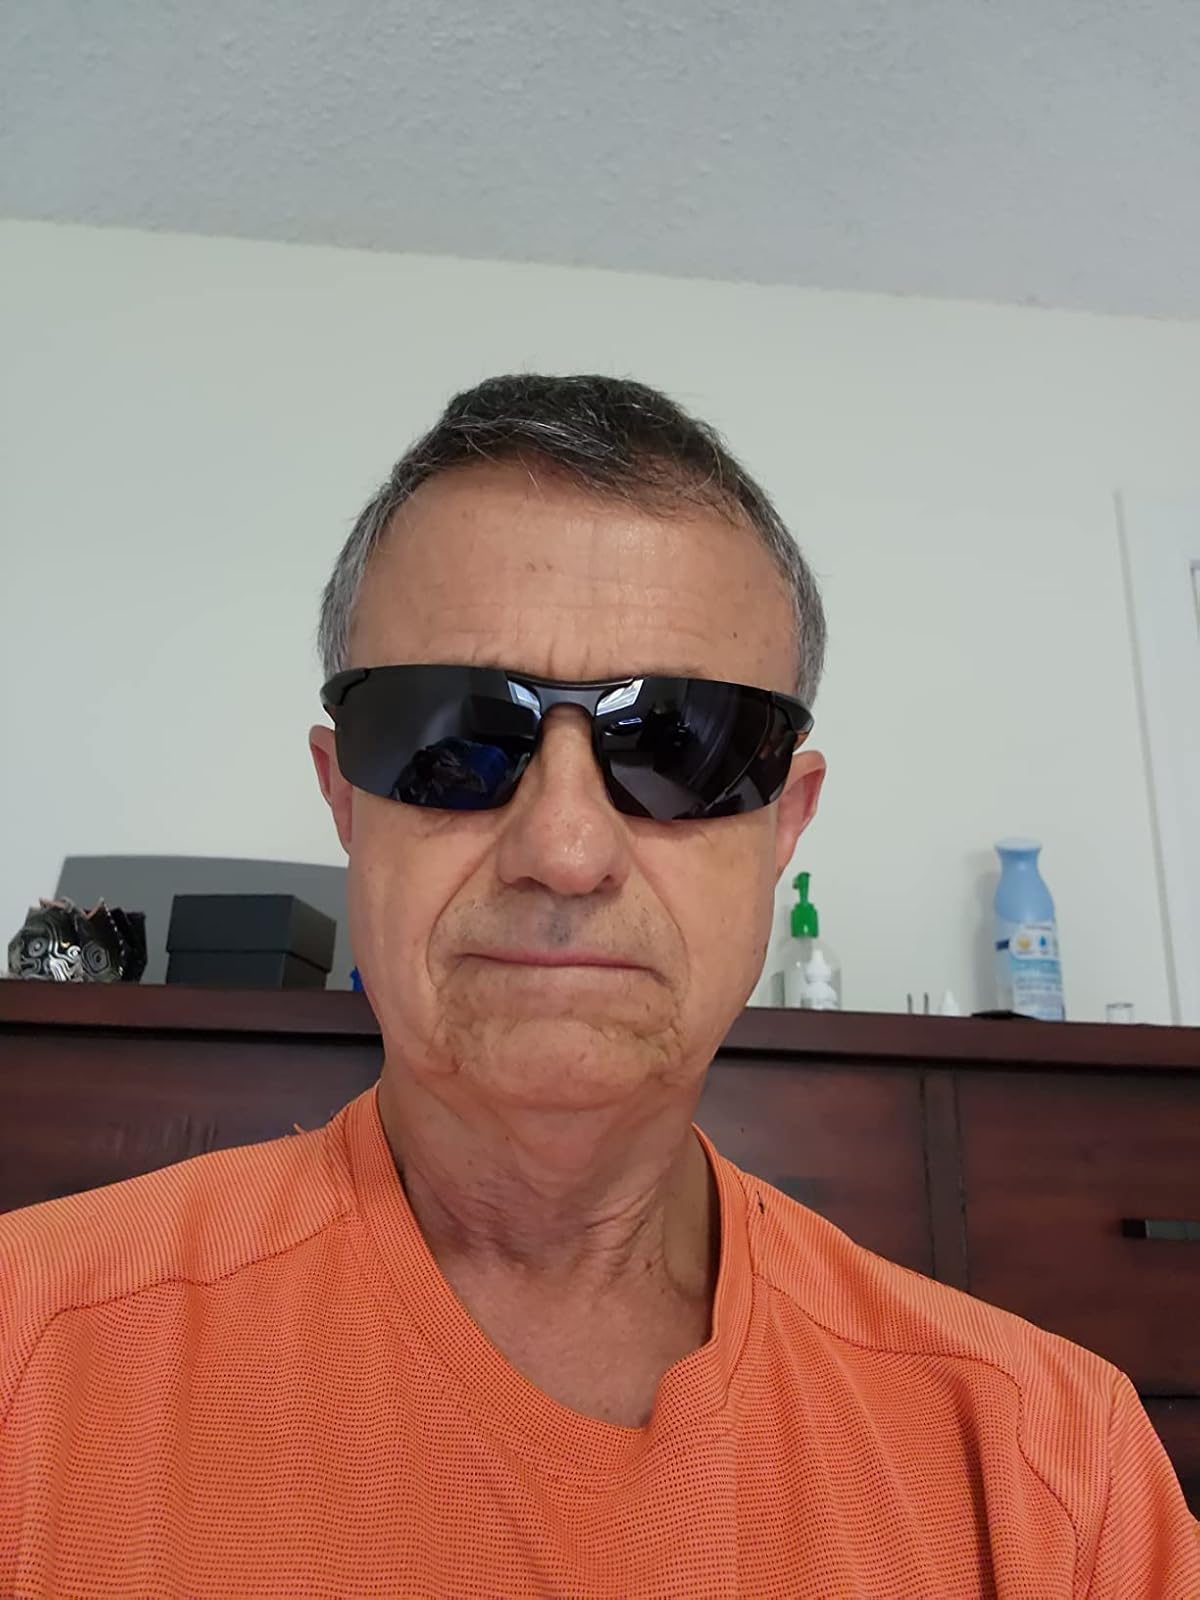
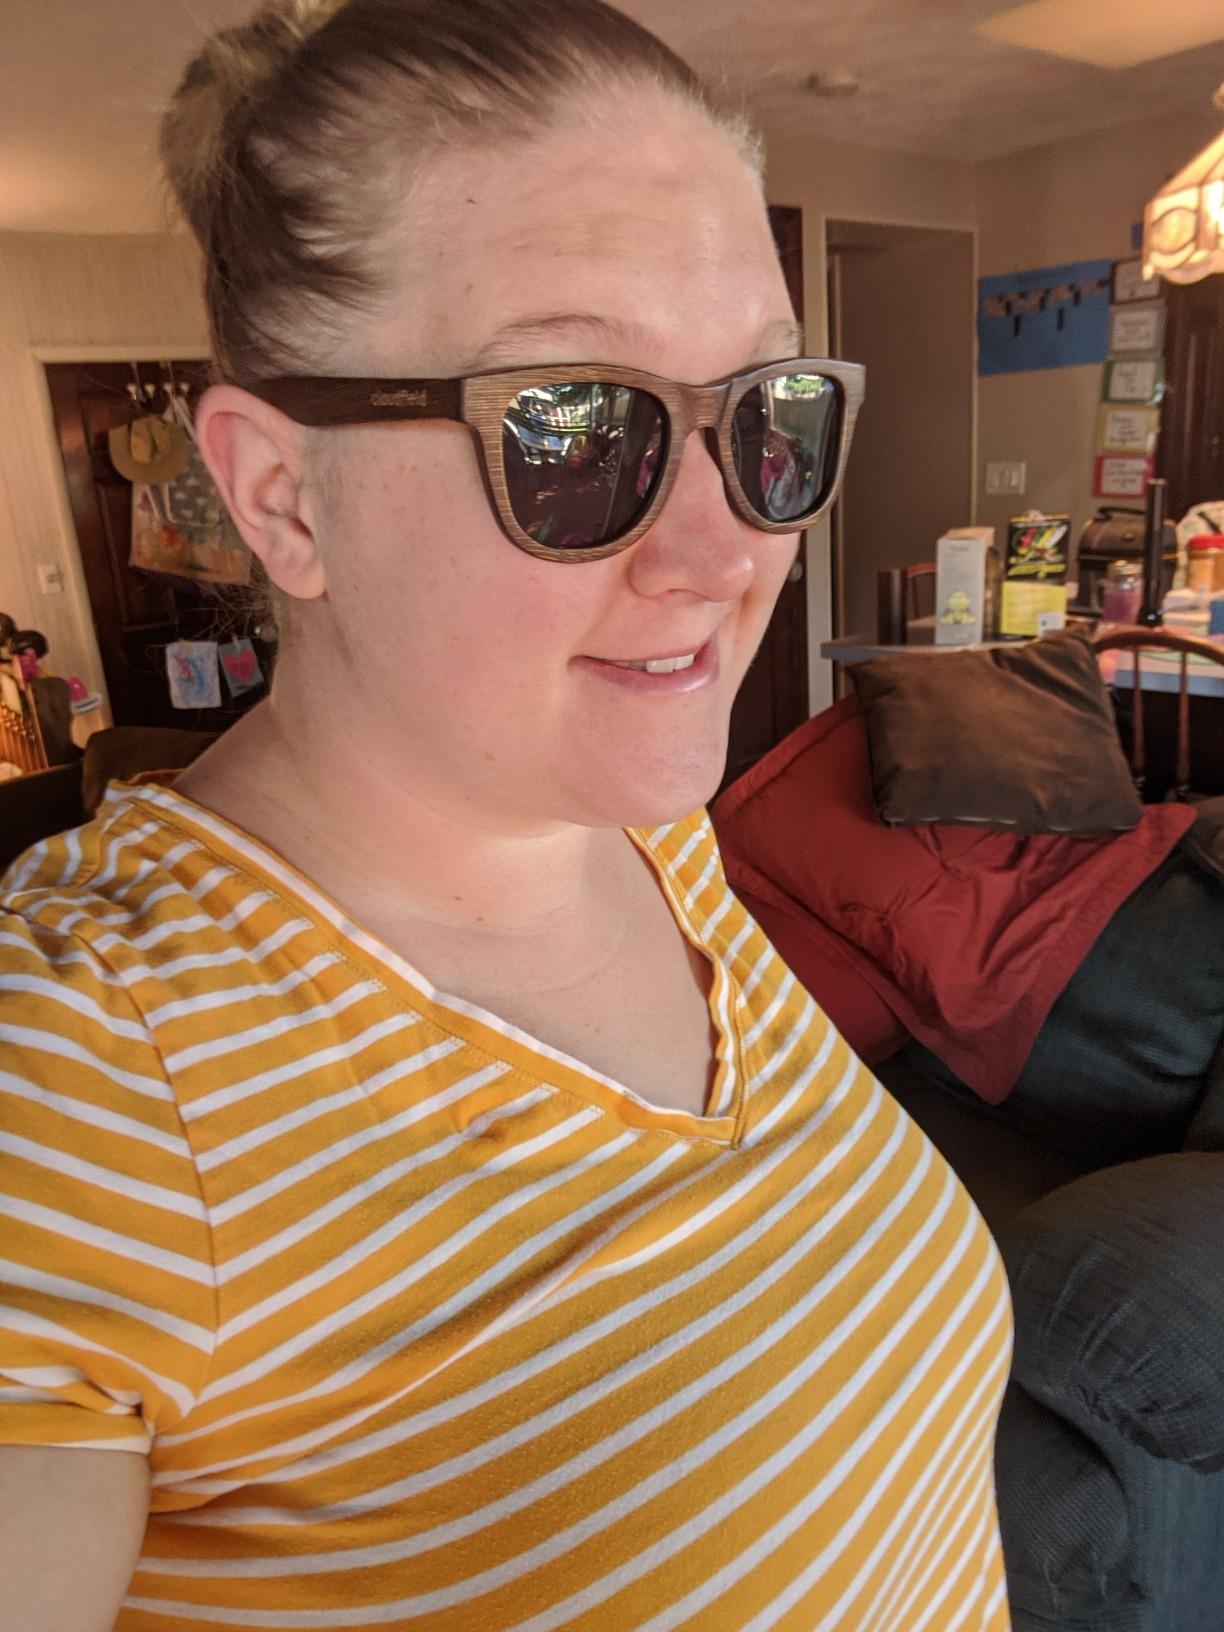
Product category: accessories_sunglasses
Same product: no